Answer in natural language. Which object is closer to black floor lamp with white cone shade (highlighted by a red box), blue square wall painting (highlighted by a blue box) or beautiful wall painting (highlighted by a green box)? Choose between the following options: blue square wall painting (highlighted by a blue box) or beautiful wall painting (highlighted by a green box)
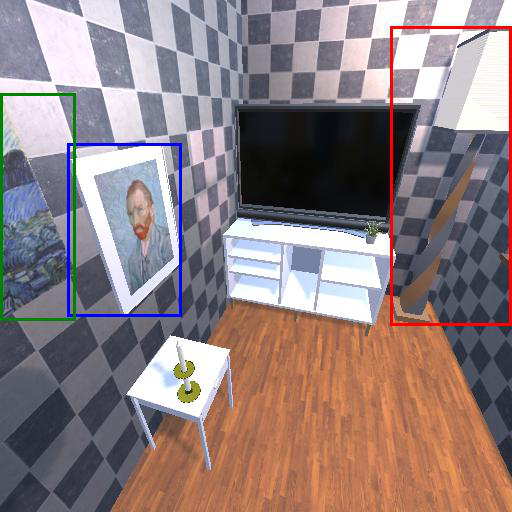
<answer>blue square wall painting (highlighted by a blue box)</answer>